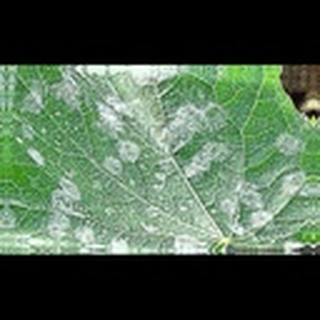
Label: cotton_powdery_mildew